Cyanotoxin

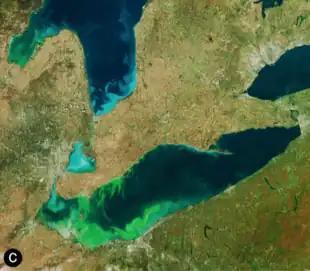
Satellite image of cyanobacteria bloom in the Great Lakes

Cyanobacteria are ecologically one of the most prolific groups of phototrophic prokaryotes in both marine and freshwater habitats. Both the beneficial and detrimental aspects of cyanobacteria are of considerable significance. They are important primary producers as well as an immense source of several secondary products, including an array of toxic compounds known as cyanotoxins. Abundant growth of cyanobacteria in freshwater, estuarine, and coastal ecosystems due to increased anthropogenic eutrophication and global climate change has created serious concern toward harmful bloom formation and surface water contamination.